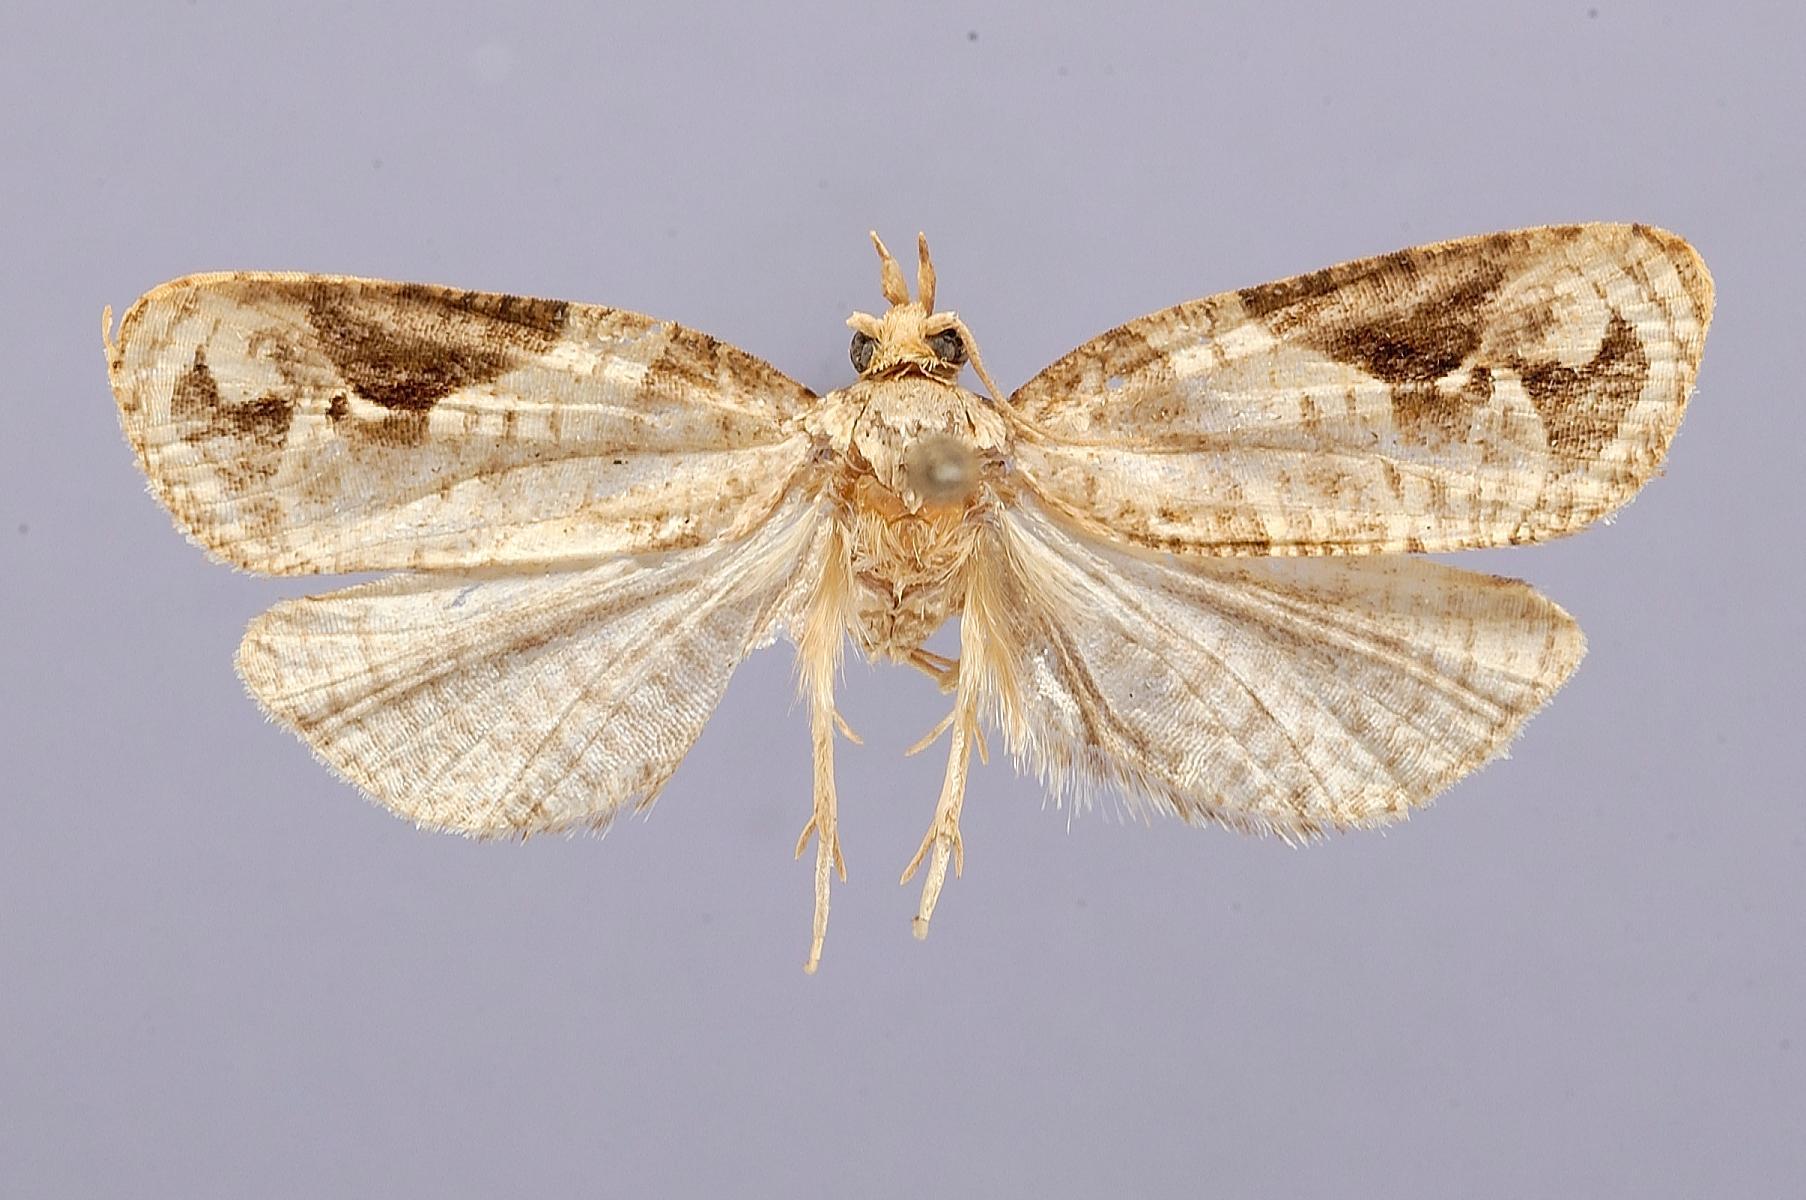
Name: Galomecalpa meridana
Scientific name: Galomecalpa meridana Razowski, 2004
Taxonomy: Animalia, Arthropoda, Insecta, Lepidoptera, Tortricidae, Tortricinae
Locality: Merida, Murcuy Fish Hatchery, 7 km E Tabay, 6600' [2100 m], Mérida, Venezuela
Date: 10 Feb 1978 to 13 Feb 1978